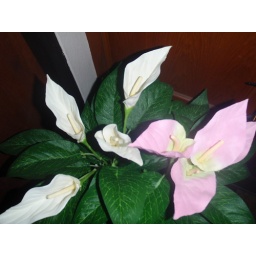
This is a pink and white flower in front of my house.